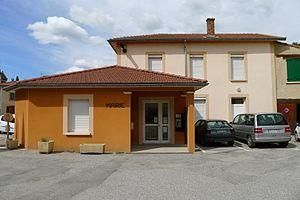
Mairie de Crozes-Hermitage - Drôme - France
Crozes-Hermitage est une commune française située dans le département de la Drôme, en région Auvergne-Rhône-Alpes.